Gary Albright

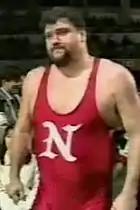
Albright at an AJPW live event in January 1999.

Albright's AJPW run would reach its pinnacle when he teamed with "Dr. Death" Steve Williams and Lacrosse in early 1997, forming a stable called the "Triangle of Power". Albright and Williams finished third in the World's Strongest Tag Determination League that year in December, and prior to that they won the World Tag Team Championship titles on July 25, 1997 (aired on August 31 edition of AJPW TV). Albright found his most success in AJPW teaming with Williams, being a dominant team defeating main event wrestlers like Mitsuharu Misawa and Jun Akiyama, as well as cutting various promos with Williams. Albright and Williams would the leading gaijin tag team heading into AJPW's first pay-per-view show at the Tokyo Dome on May 1, 1998, which sold 58,300 seats and was the third highest grossing show in AJPW's history. On that show Williams and Albright defeated Masahito Kakihara and Yoshihiro Takayama.